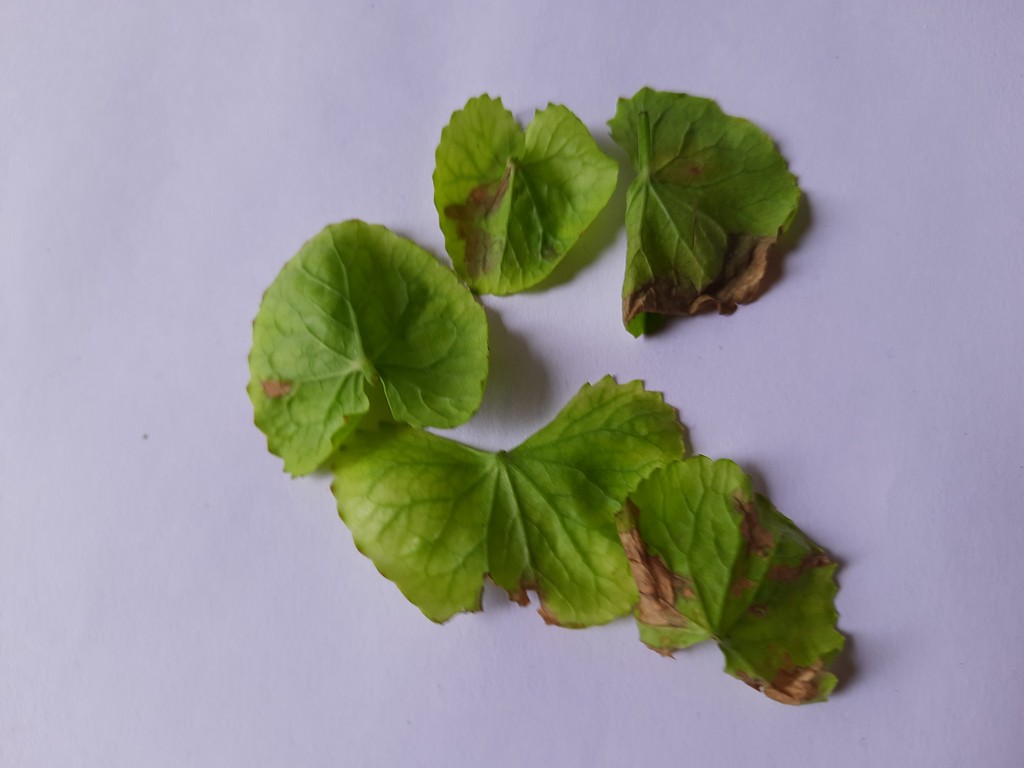
Label: Unhealthy